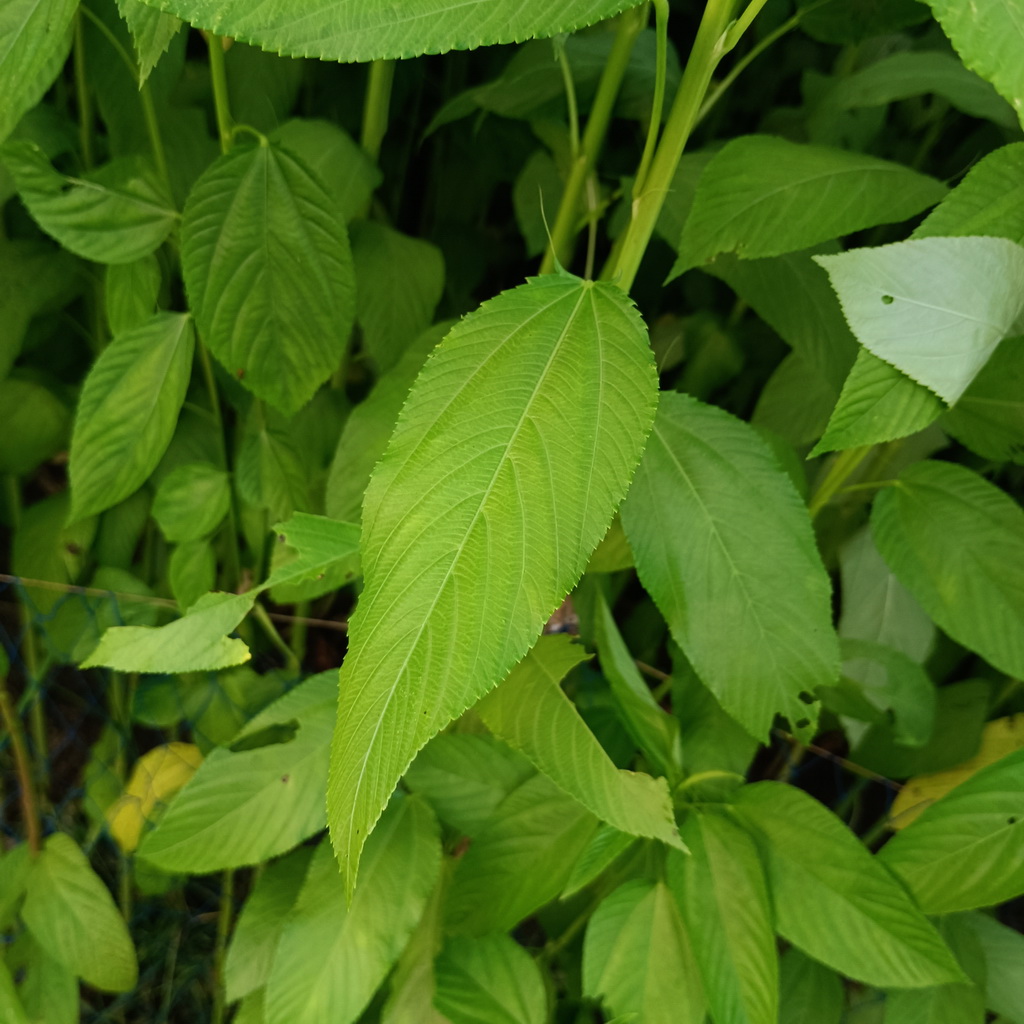
Label: Fresh